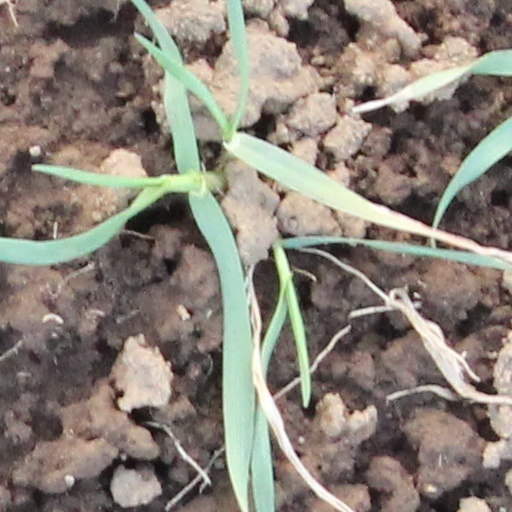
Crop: wheat